Deltoid muscle

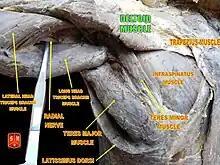
Deltoid muscle with superior limb in abduction

When all its fibers contract simultaneously, the deltoid is the prime mover of arm abduction along the frontal plane. The arm must be medially rotated for the deltoid to have maximum effect. This makes the deltoid an antagonist muscle of the "pectoralis major "and "latissimus dorsi" during arm adduction. The anterior fibers assist the "pectoralis major" to flex the shoulder. The anterior deltoid also works in tandem with the subscapularis, pecs and lats to internally (medially) rotate the humerus. The intermediate fibers perform basic shoulder abduction when the shoulder is internally rotated, and perform shoulder transverse abduction when the shoulder is externally rotated. They are not utilized significantly during strict transverse extension (shoulder internally rotated) such as in rowing movements, which use the posterior fibers. The posterior fibers assist the "latissimus dorsi" to extend the shoulder. Other transverse extensors, the "infraspinatus" and "teres minor", also work in tandem with the posterior deltoid as external (lateral) rotators, antagonists to strong internal rotators like the pecs and lats.